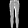
Label: Trouser